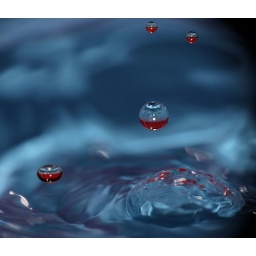
taken in the kitchen sink